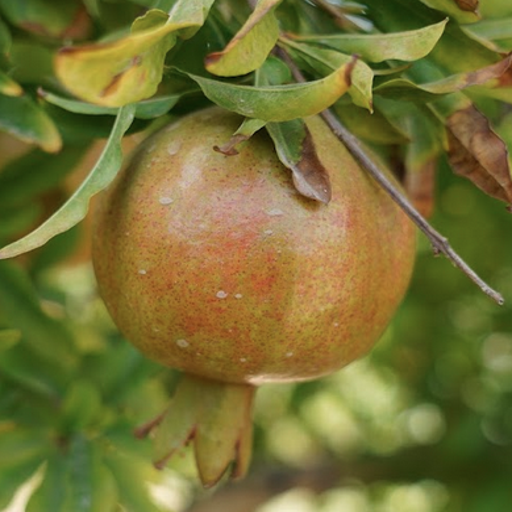
Label: Healthy